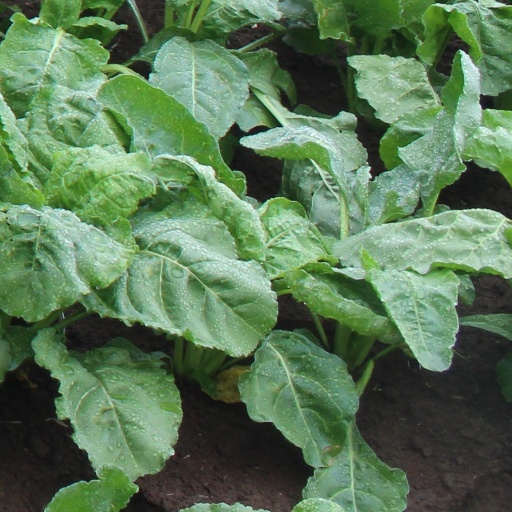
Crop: sugar beet